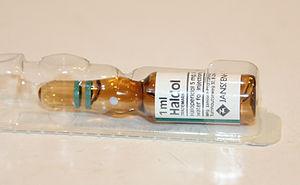
L'halopéridol est une butyrophénone et un médicament antipsychotique typique de la classe des neuroleptiques. Il a été développé en 1957 par la firme belge Janssen Pharmaceutica.